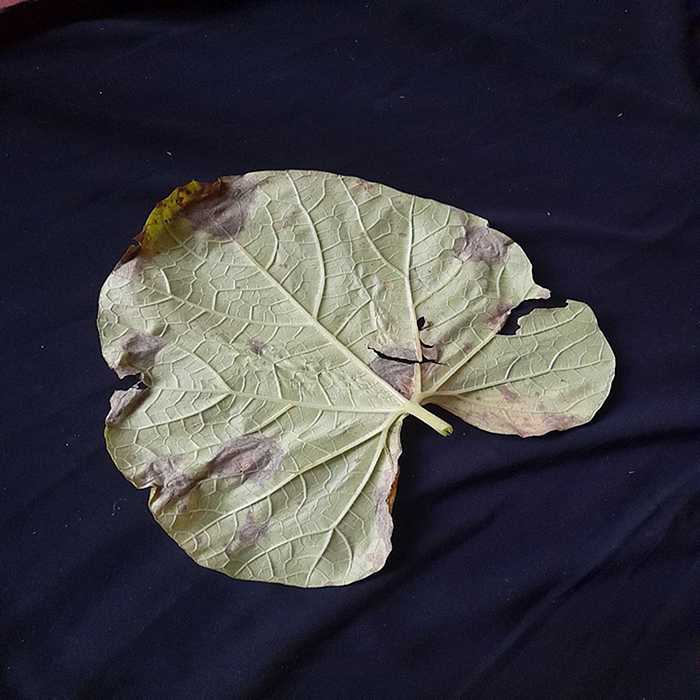
Plant: Bottle gourd
Label: Downey mildew